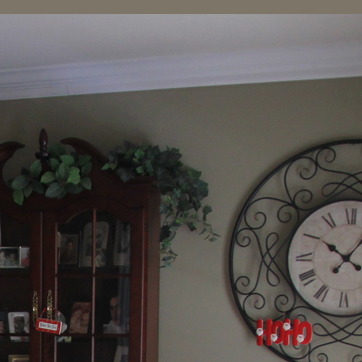
Material: foliage